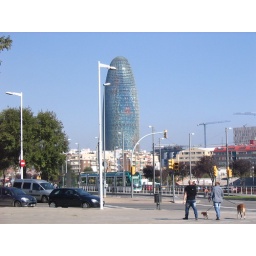
Egg Building - apparently this is the Barcelona municipal water company. Same architect as the egg shaped building in London